Hôtel de Sens

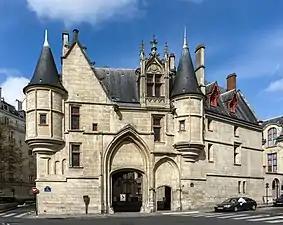
Front façade

The Hôtel de Sens or Hôtel des archevêques de Sens is a 16th-century "hôtel particulier", or private mansion, in the Marais, in the 4th arrondissement of Paris, France. It nowadays houses the Forney art library.